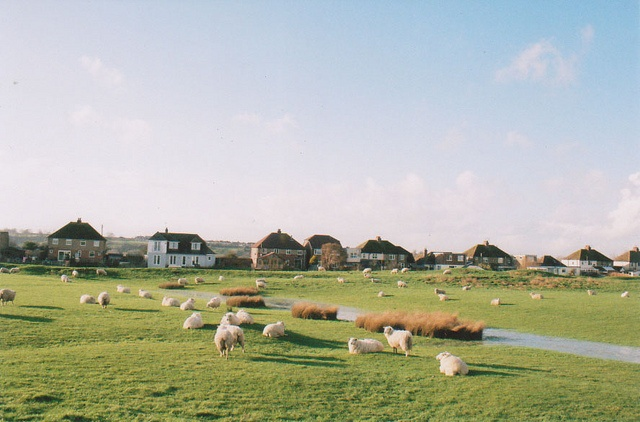
A herd of sheep grazing on top of a green field.
A flock of white sheep in a field.
A field has a herd of sheep and cattle freely roaming around.
A herd of sheep grazing on a large pasture.
Sheep graze in a lush green pasture in front of houses.